Queen Victoria

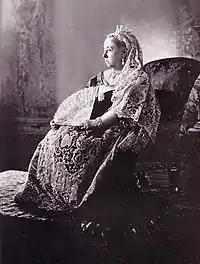
Official Diamond Jubilee photograph by W. & D. Downey

In the 1874 general election, Disraeli was returned to power. He passed the Public Worship Regulation Act 1874, which removed Catholic rituals from the Anglican liturgy and which Victoria strongly supported. She preferred short, simple services, and personally considered herself more aligned with the presbyterian Church of Scotland than the episcopal Church of England. Disraeli also pushed the Royal Titles Act 1876 through Parliament, so that Victoria took the title "Empress of India" from 1 May 1876. The new title was proclaimed at the Delhi Durbar of 1 January 1877.